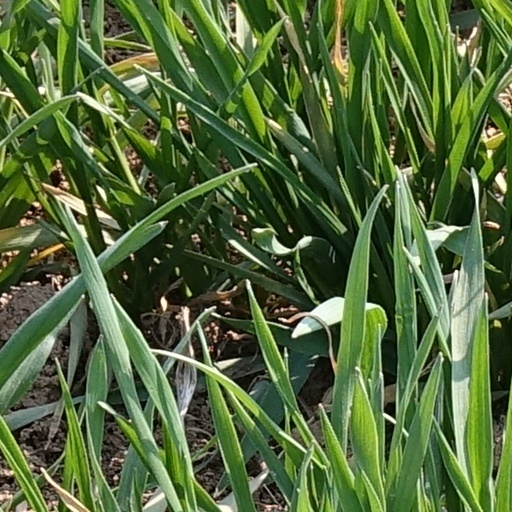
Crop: wheat